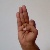
The image shows a hand gesture representing the letter 'F' in Indian Sign Language.